Oats Park Grammar School

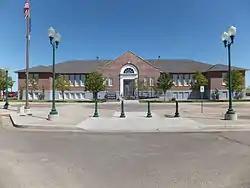

The Oats Park Grammar School, at 167 E. Park St. in Fallon, Nevada, is a historic school built in 1914. It was listed on the National Register of Historic Places in 1990.